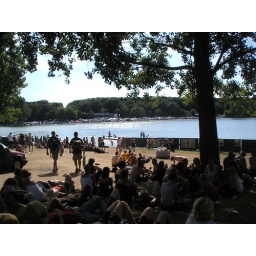
under a tree near the green stage